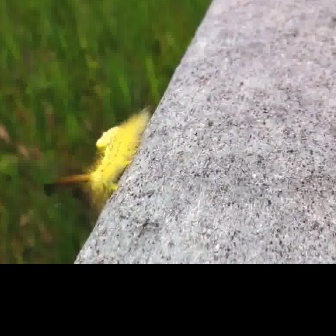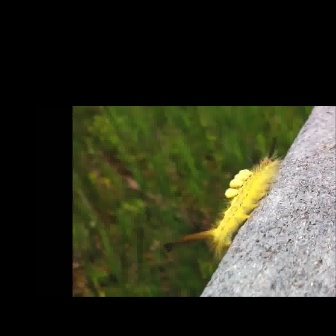
  Please identify the target specified by the bounding box [42,103,152,213] in the first image and locate it in the second image. Return the coordinates in [x_min,y_min,x_max,y_max] format.
Answer: [163,136,286,258]